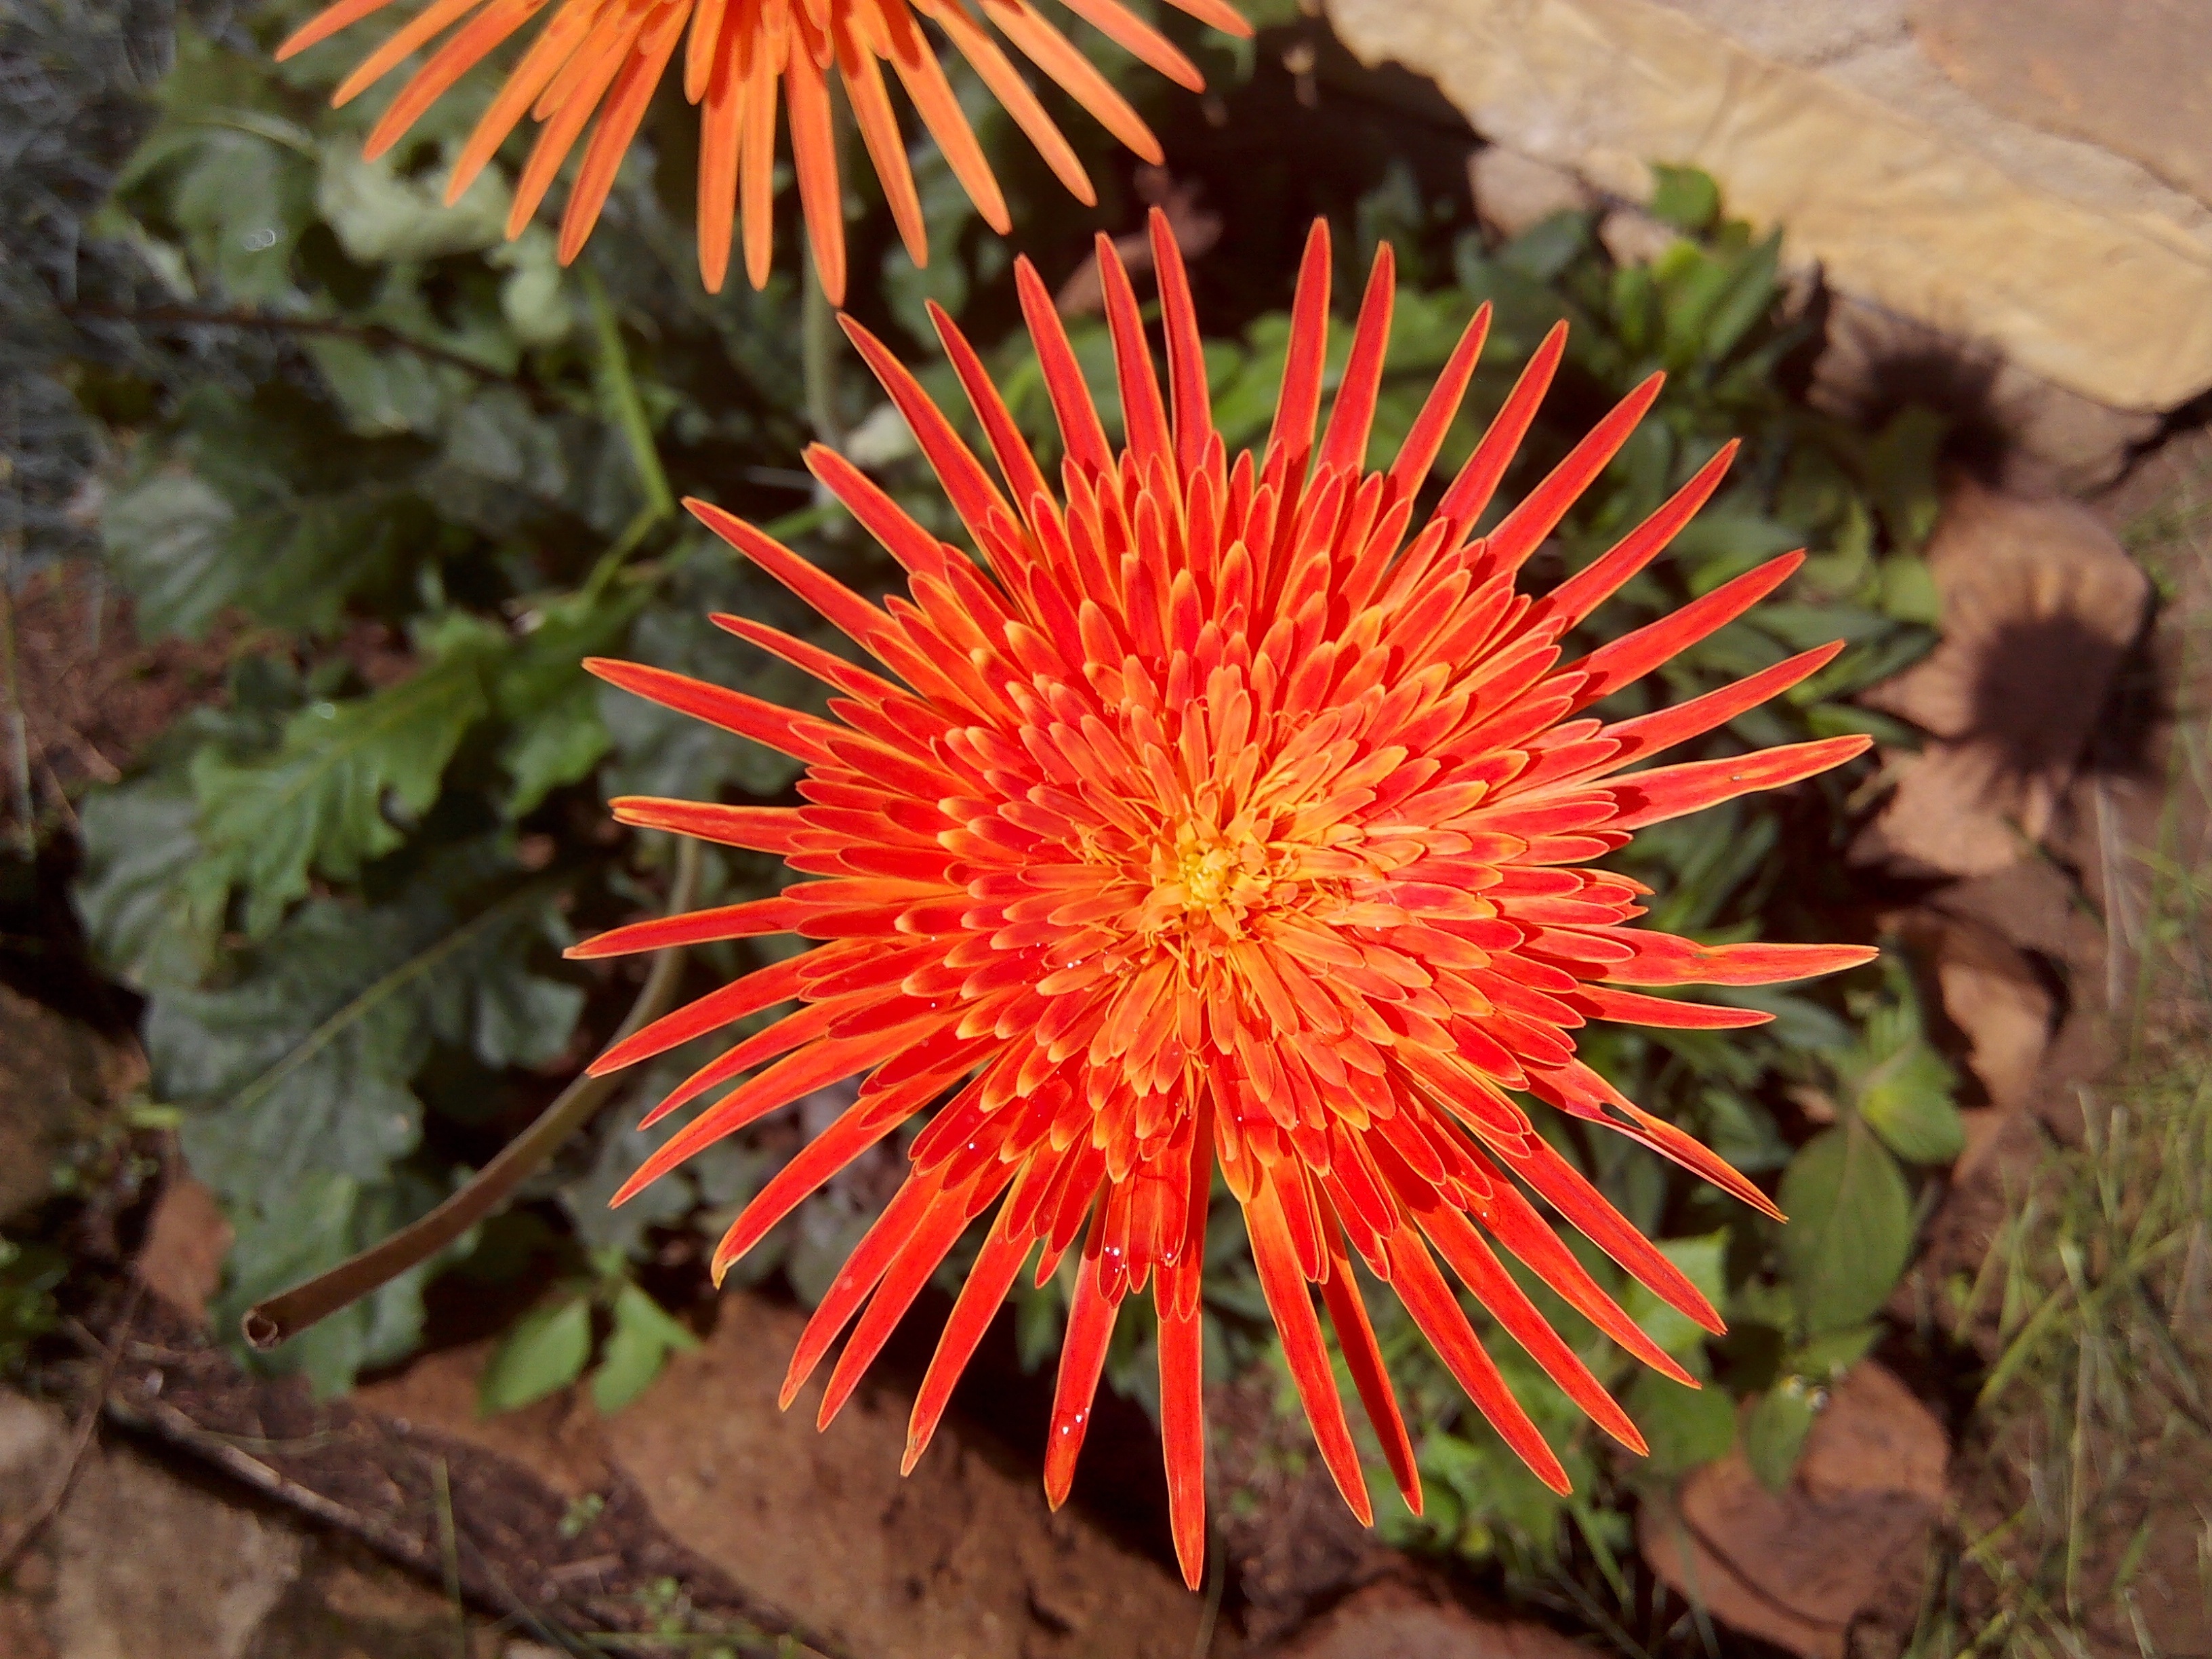
nature, blossom, plant, leaf, flower, petal, bloom, orange, produce, autumn, botany, colorful, yellow, flora, wildflower, bright, macro photography, orange flower, flowering plant, daisy family, flower isolated, land plant, thorns spines and prickles